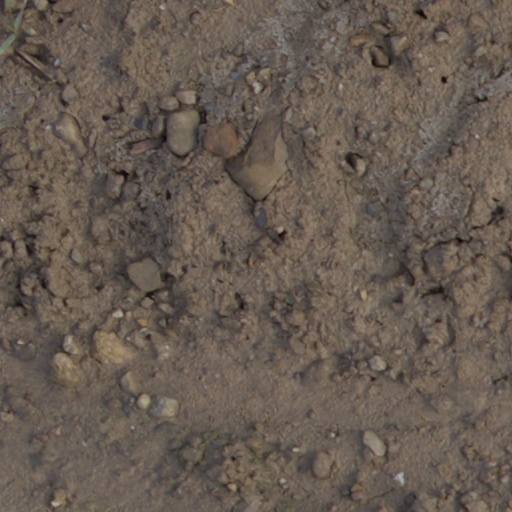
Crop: wheat